Question: Please indicate a possible affordance area of baseball bat that can be used for holding
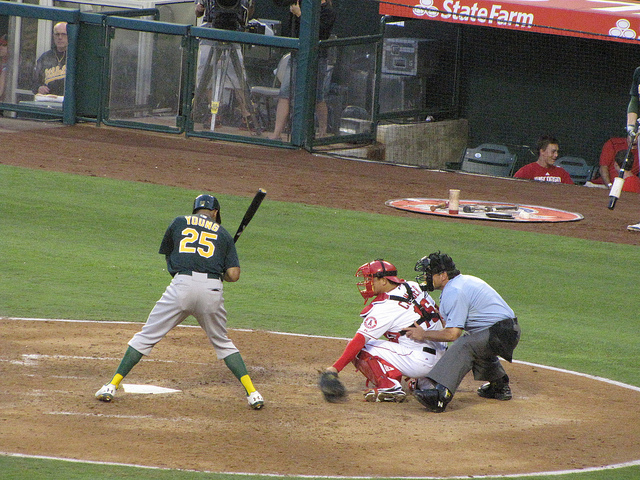
Answer: [220.056, 229.632, 241.147, 264.541]